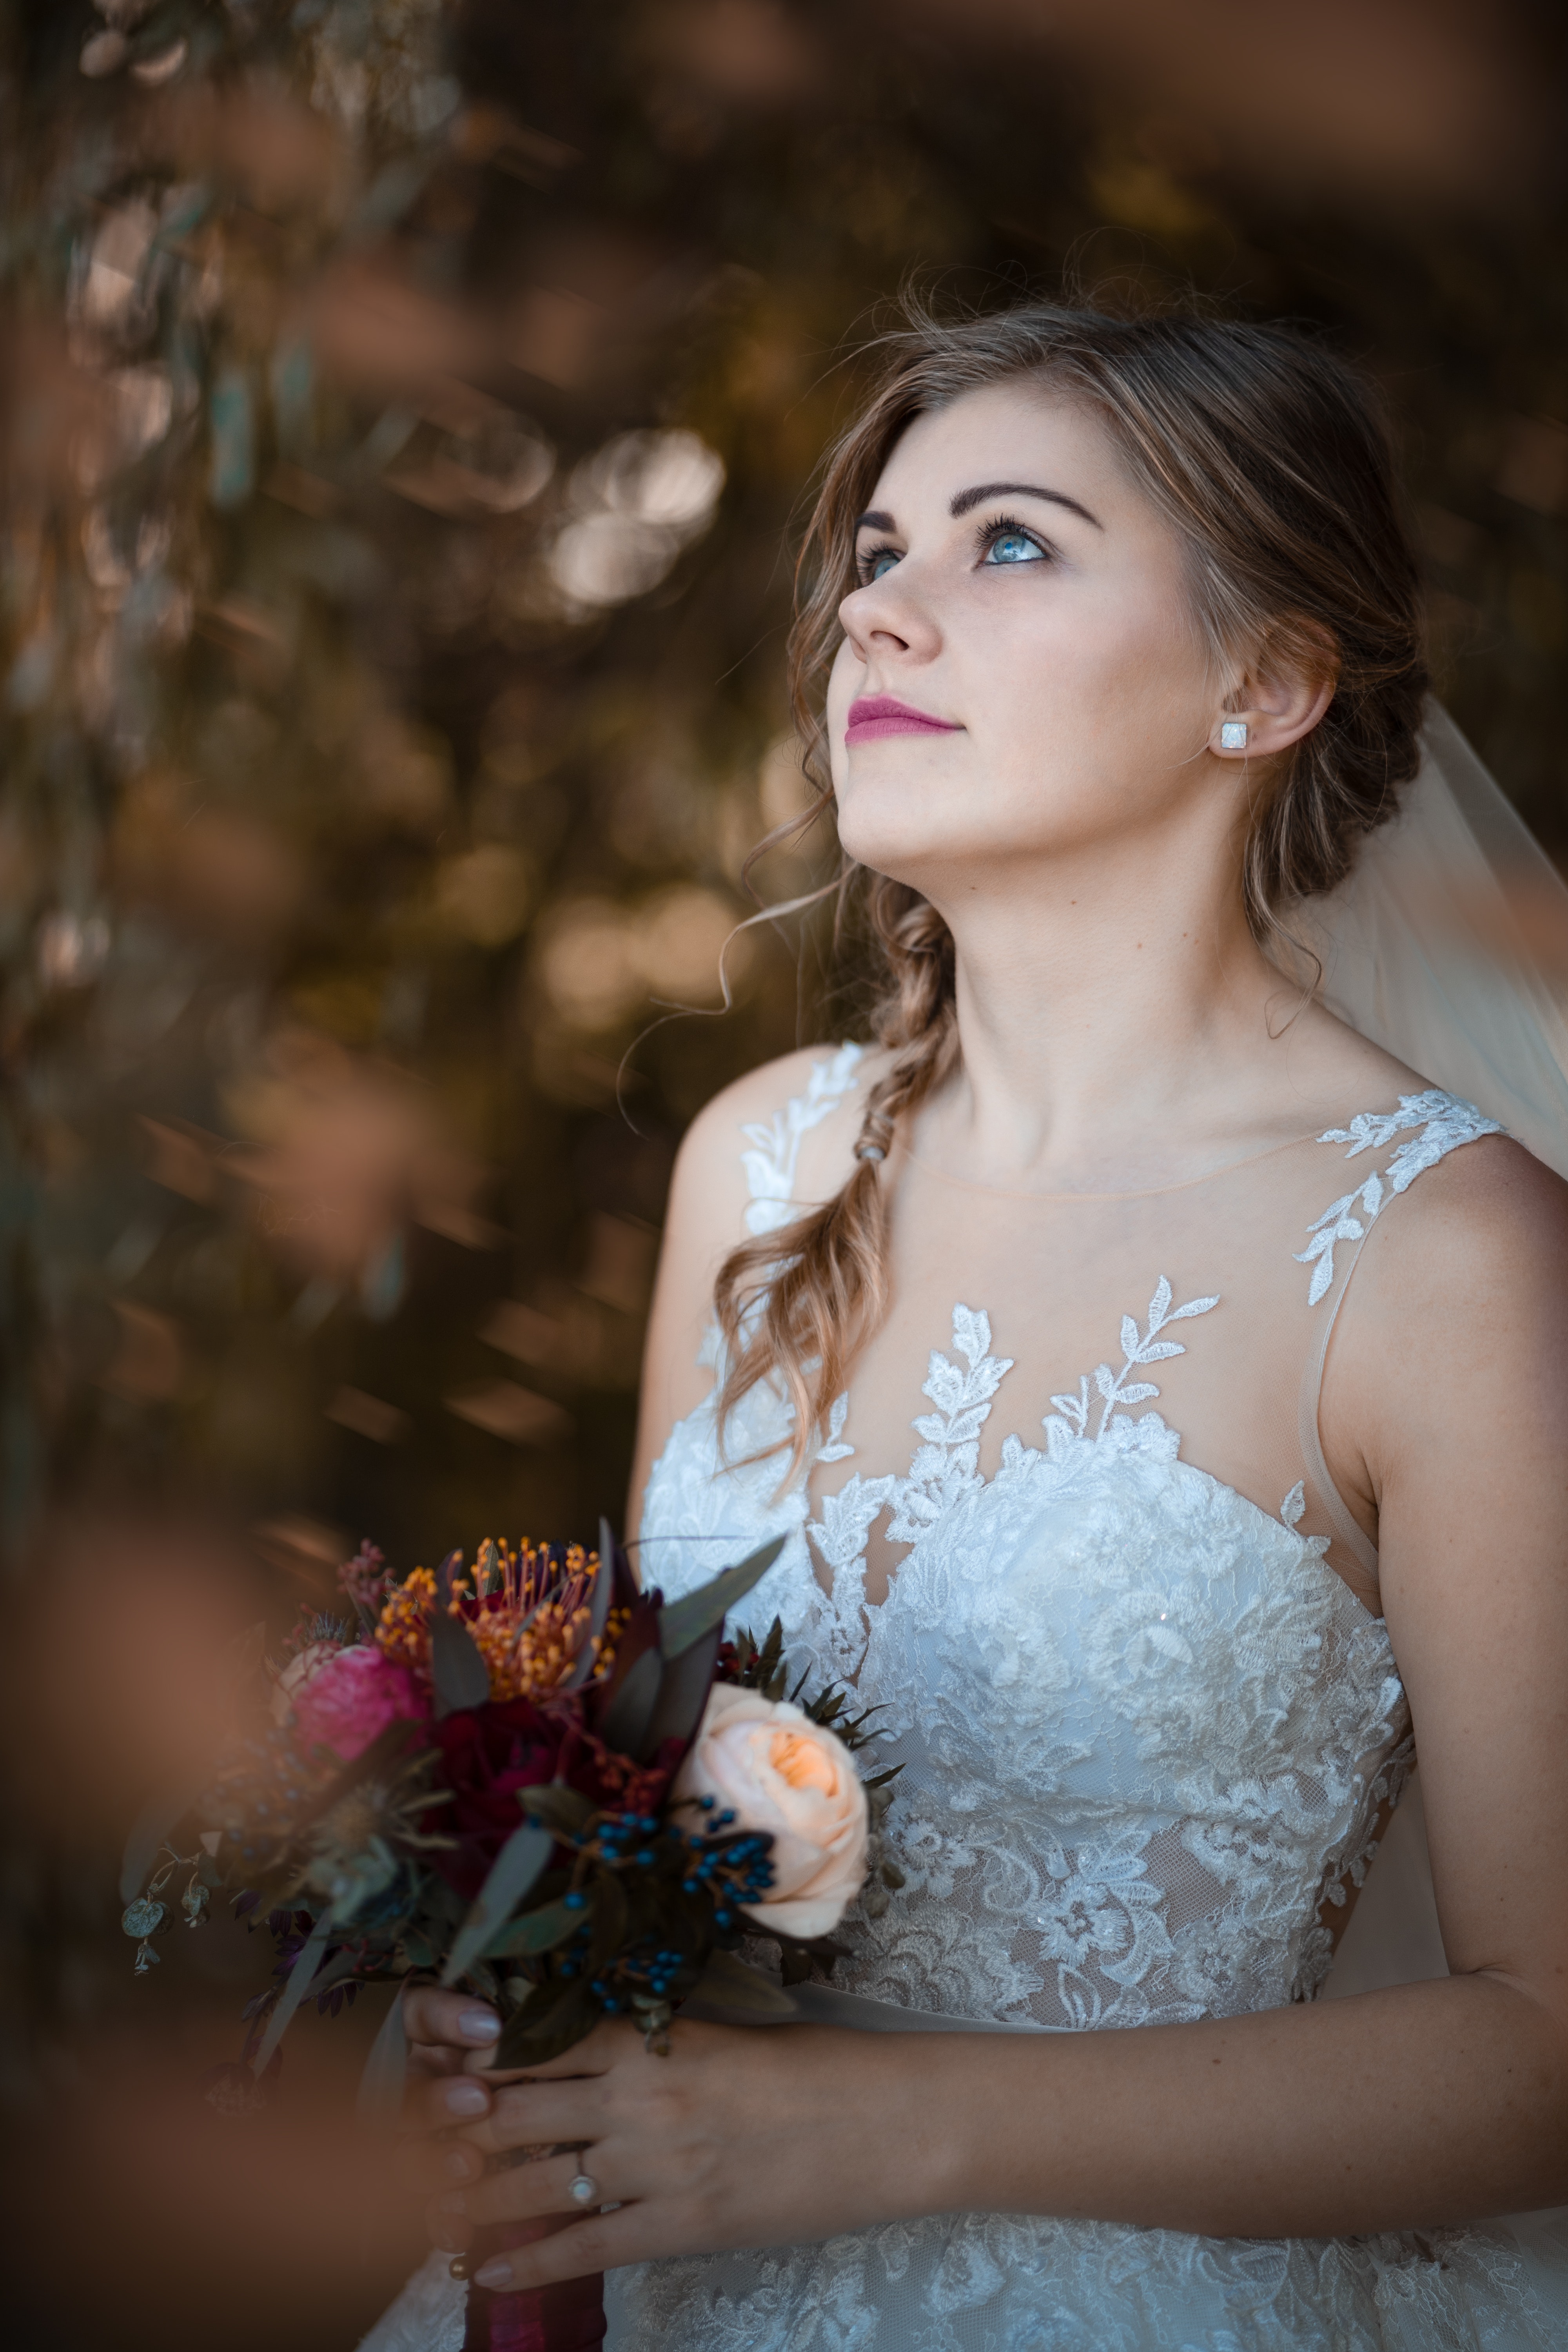
woman, bride, photograph, hair, gown, dress, lady, wedding dress, beauty, bouquet, headpiece, skin, bridal clothing, head, hair accessory, hairstyle, portrait, flower, photography, flower arranging, eye, photo shoot, ceremony, wedding, bridal accessory, floral design, shoulder, formal wear, long hair, happy, iris, smile, plant, marriage, flash photography, wedding ceremony supply, portrait photography, fashion accessory, quinceanera, floristry, petal, brown hair, jewellery